Standard drink

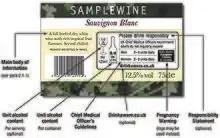
Example of Wine Bottle label in accordance with UK voluntary health labelling scheme

Australia introduced standard drink labelling in the 1990s, and New Zealand followed with a labelling requirement starting in 2002. The labels were criticized for being too small to read. A focus group study found that most student drinkers used the labels to choose stronger drinks and identify the cheapest method of getting drunk, rather than to drink safely.